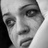
Emotion: sad